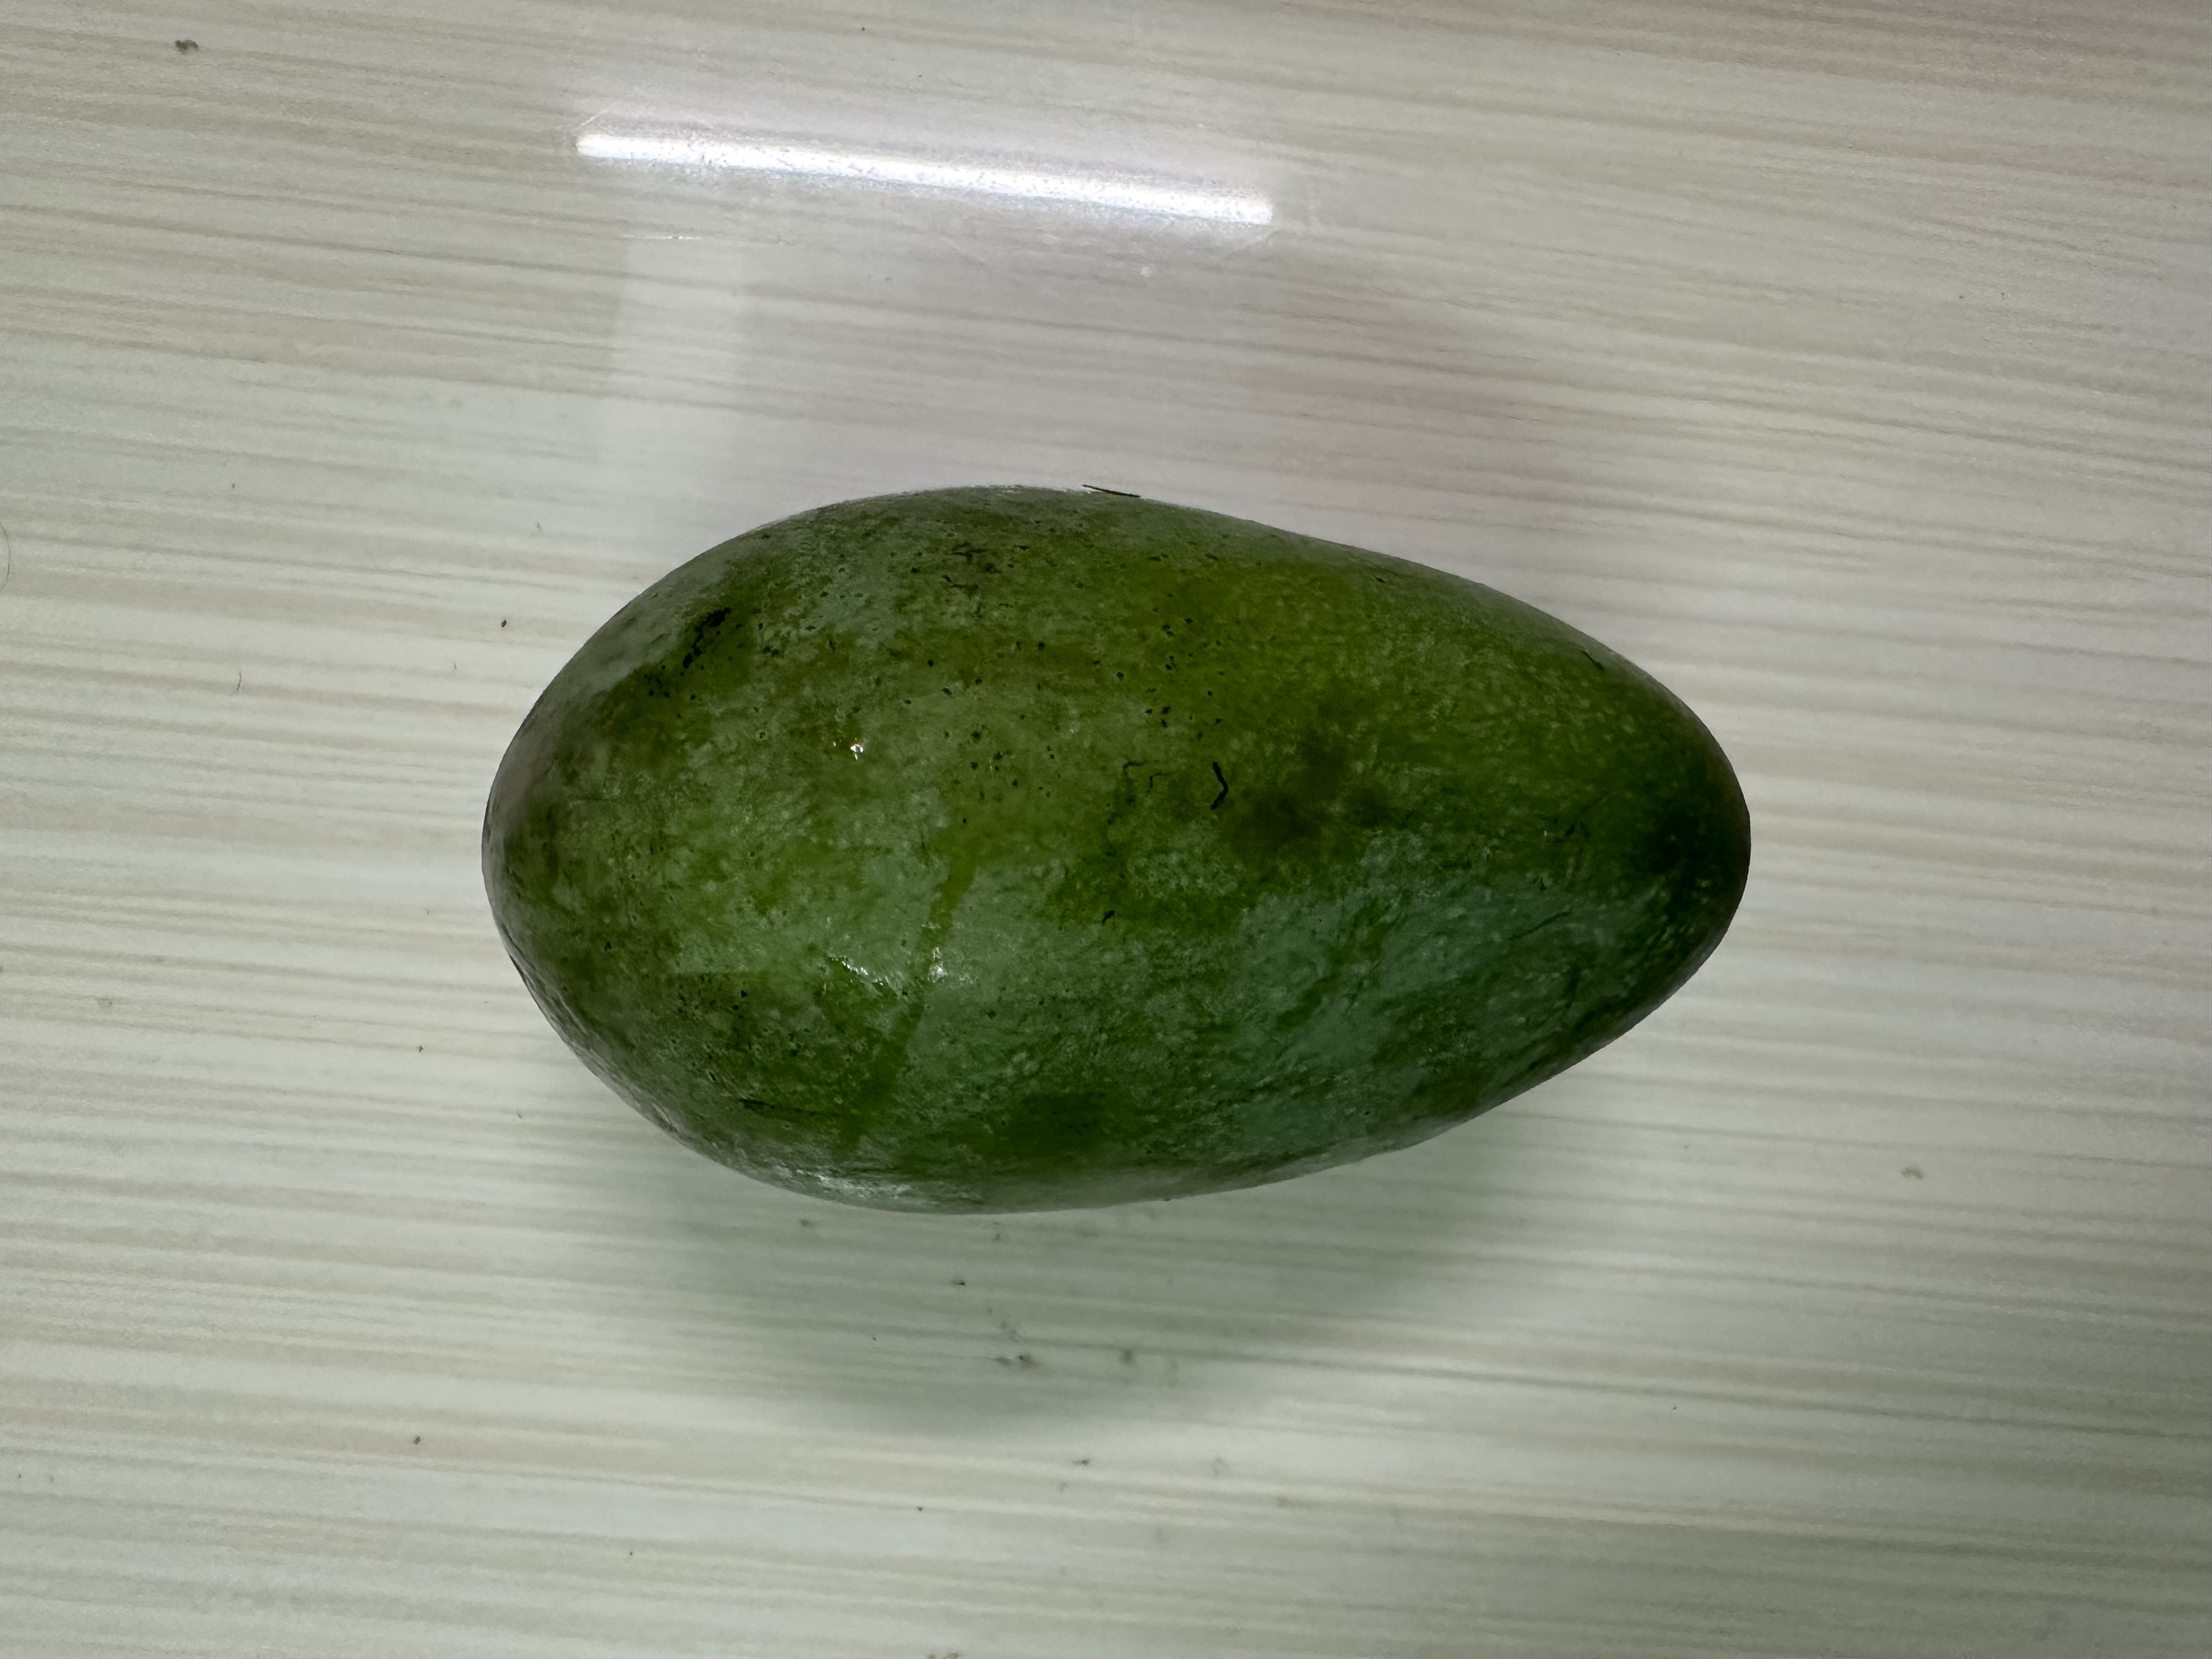
Mango variety: Amrapali